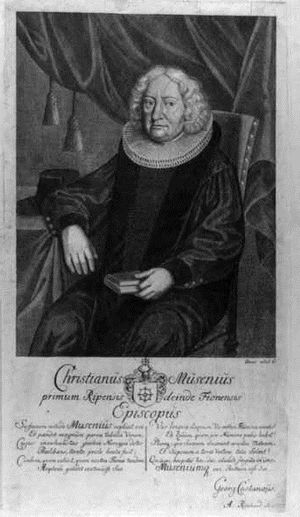
Christian Muus
Christian Muus var en dansk biskop, i Ribe og Odense.